Gendarme (mountaineering)

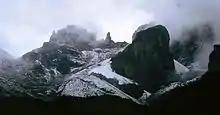
Thompson's Flake on Mount Kenya (centre of image on skyline) is a gendarme.

A gendarme is a pinnacle of rock on a mountain ridge. They are typical of alpine areas. Gendarmes often form on the intersection of two ridges due to the lower erosion of glaciers here. The name originates from the French Alps, where they were seen as resembling the gendarmerie police.